The Rockford Files

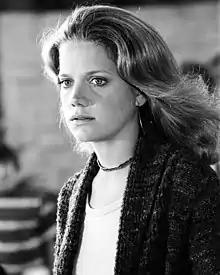
Gretchen Corbett as Beth Davenport in 1975

Beth Davenport: Rockford has a close relationship with his attorney, the idealistic, tenacious Elizabeth "Beth" Davenport (Gretchen Corbett). In second-season episode "A Portrait of Elizabeth", it is explained that Beth and Rockford had dated for a time (prior to the beginning of the series), but she soon became aware of his emotional unavailability and lack of interest in a long-term relationship, and realized that they would be better off as friends (although the two do seem to still casually date on occasion during early seasons).